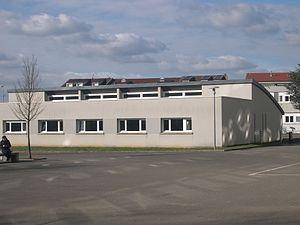
CDI du lycée St Exupéry Fameck
Le lycée Antoine de Saint-Exupéry est un établissement public référencé comme étant un lycée polyvalent à dominante tertiaire.